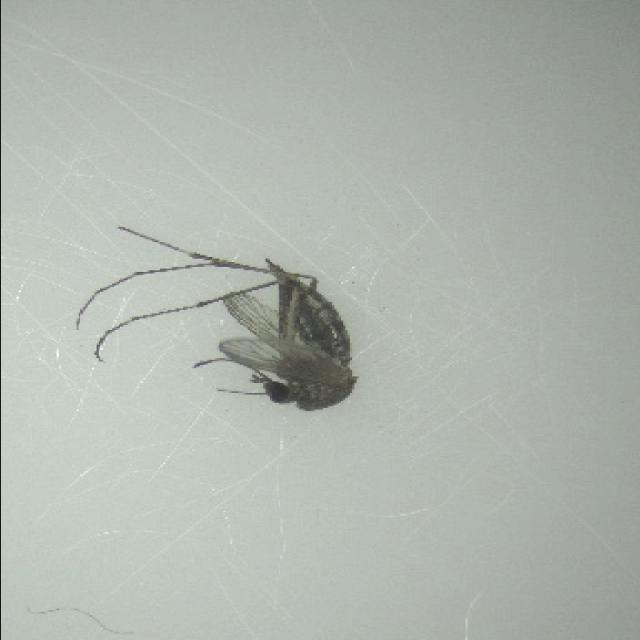
Species: aedes_vexans